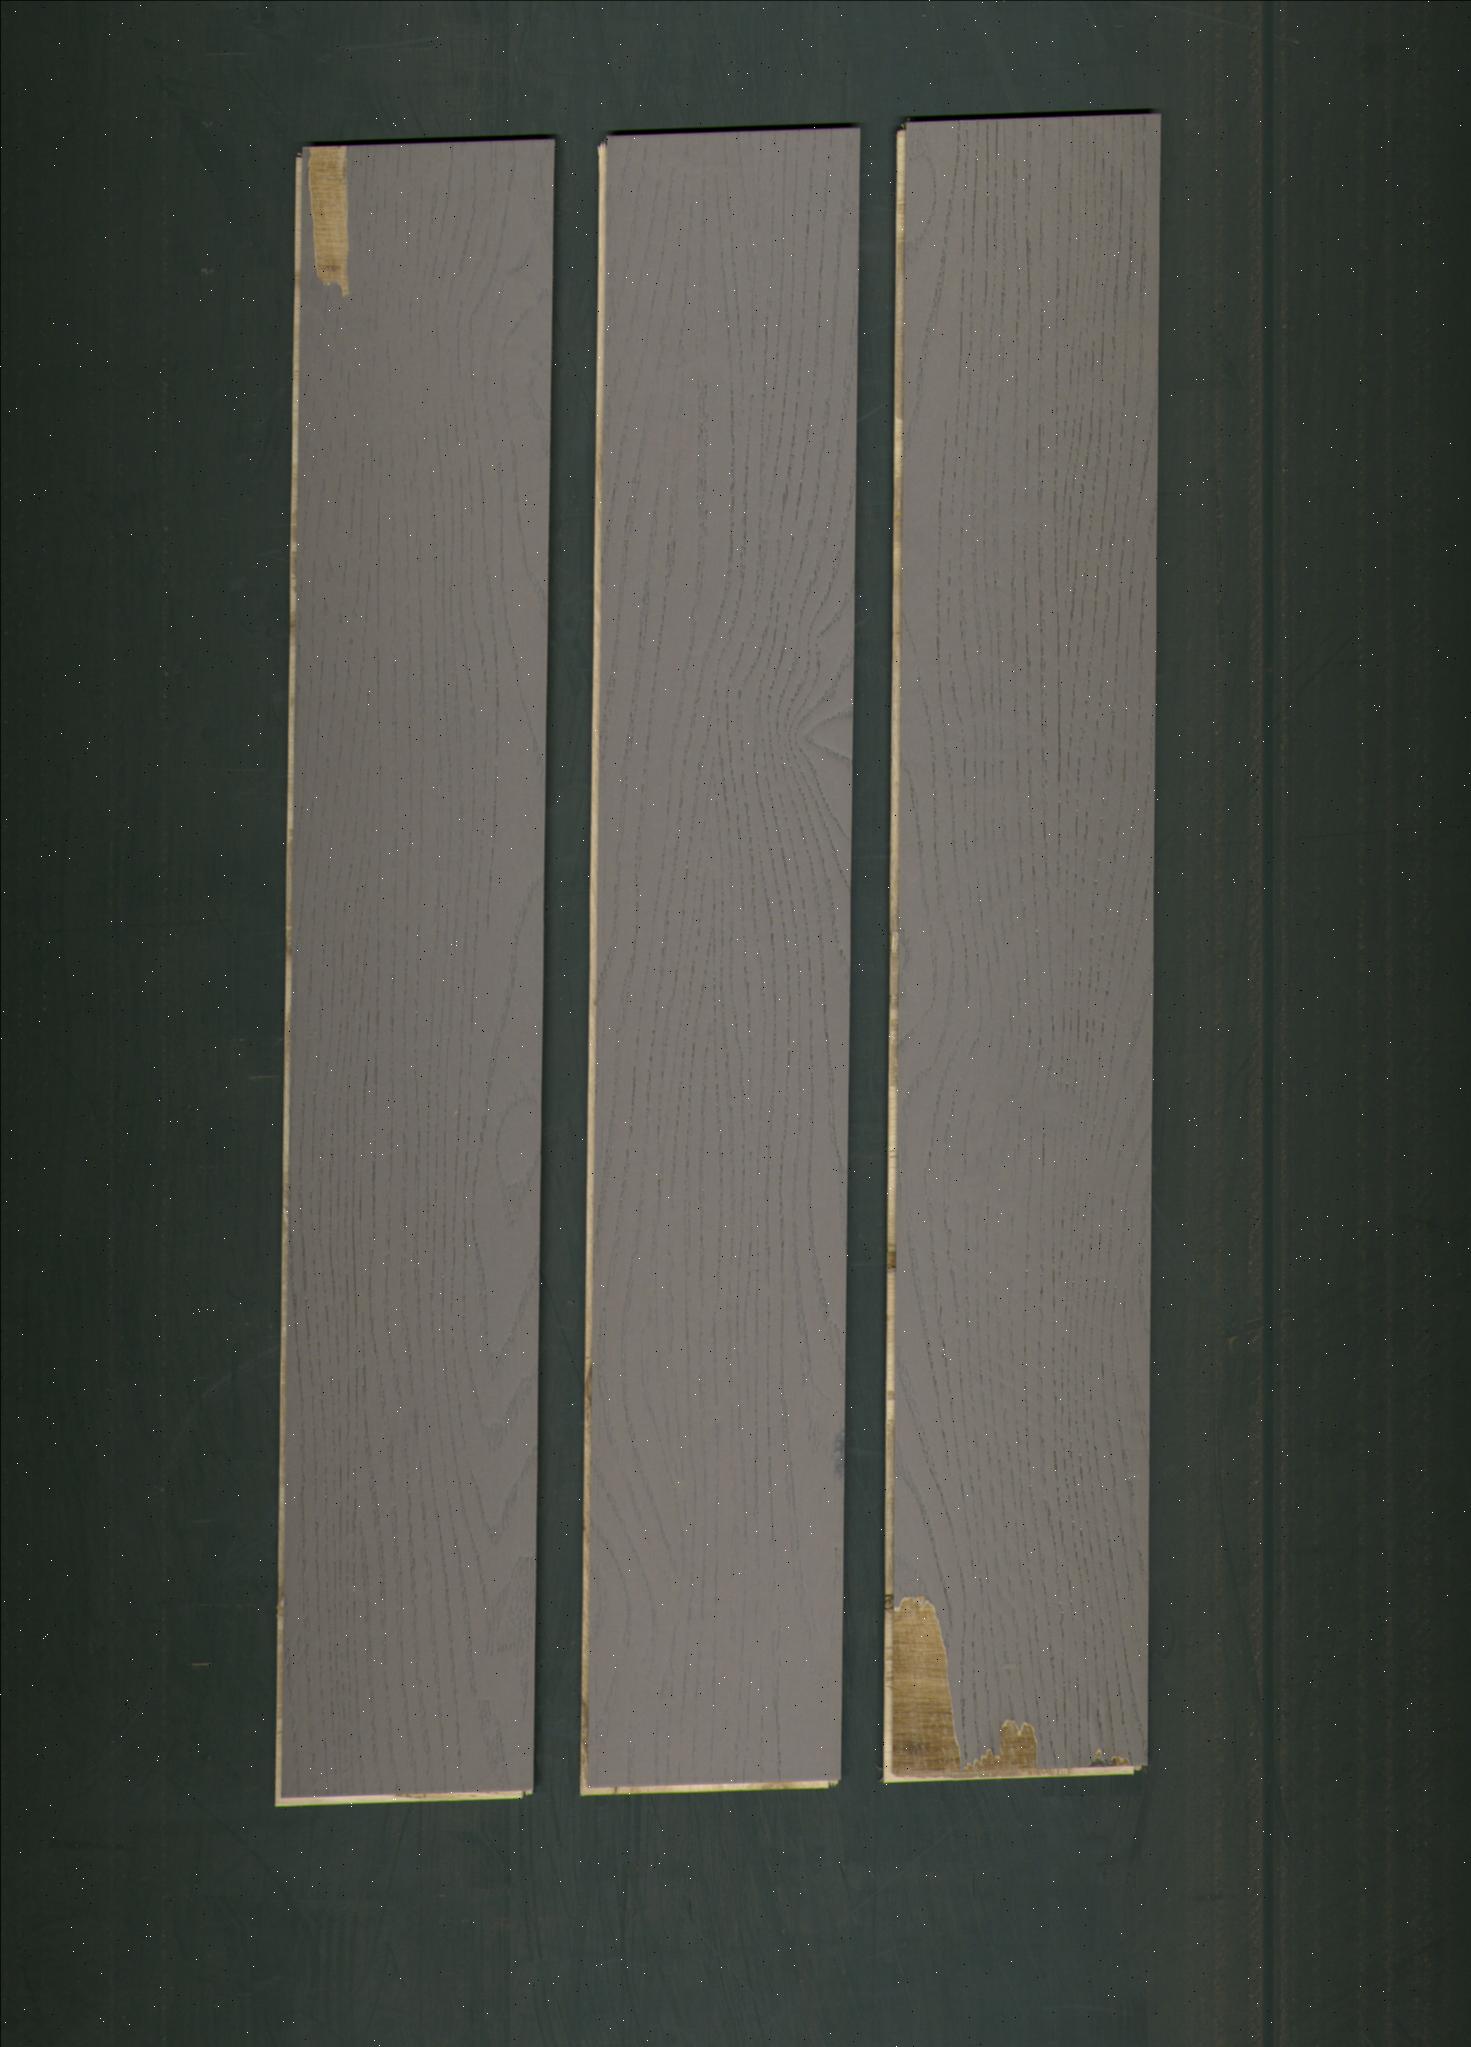
Label: mixers